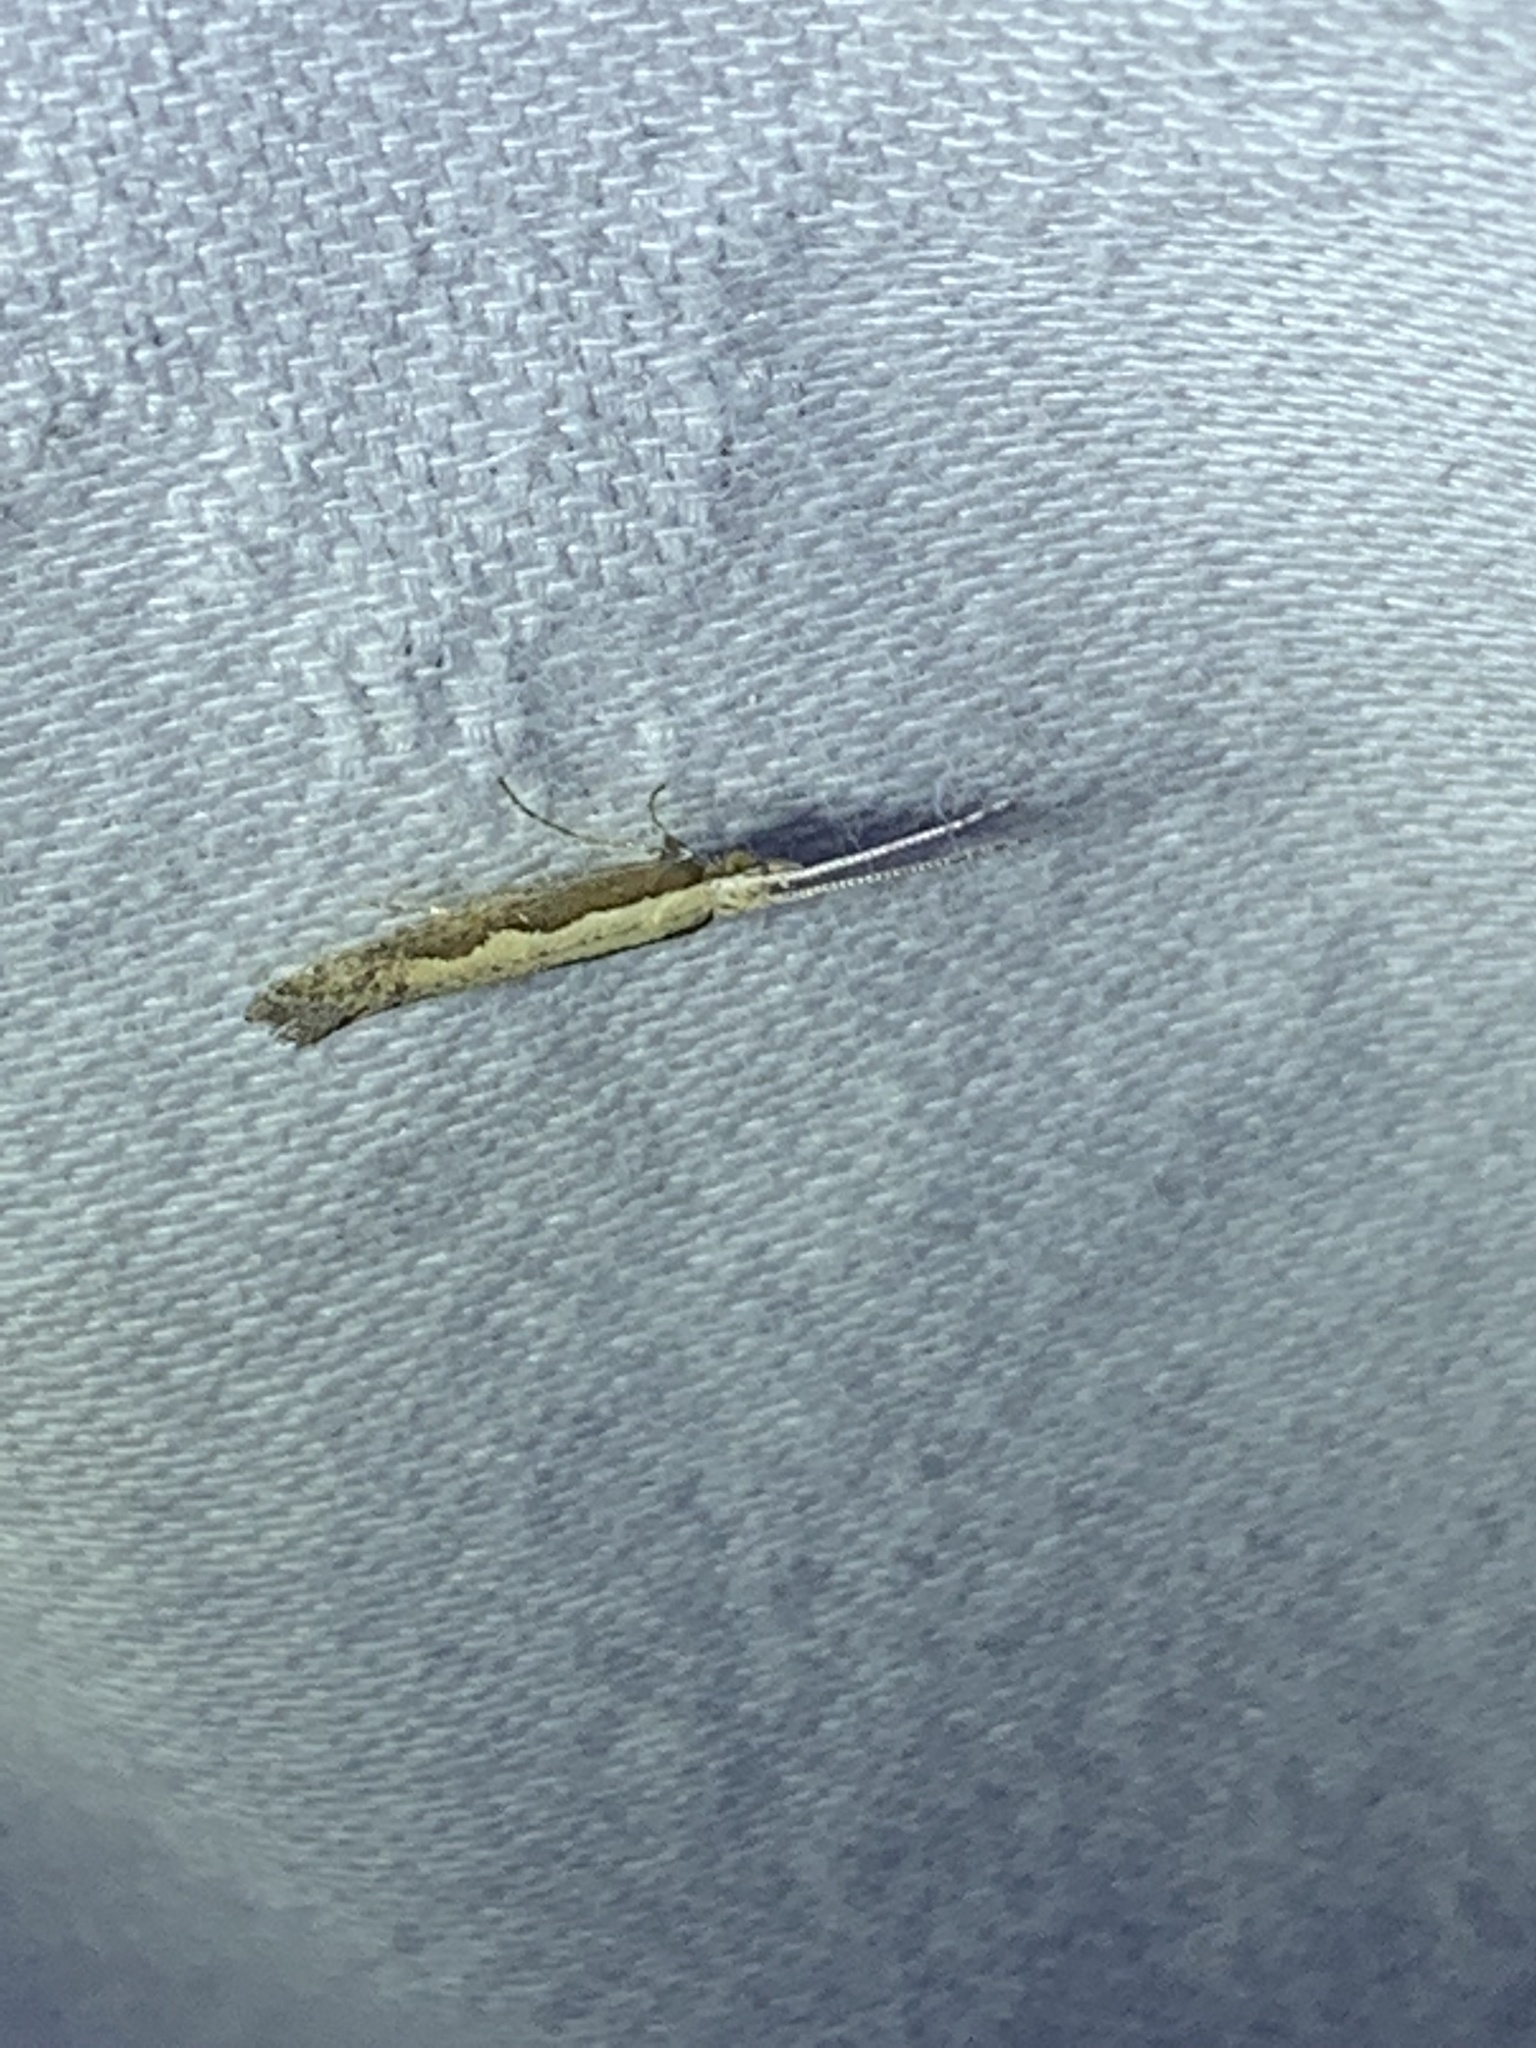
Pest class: diamondback_moth